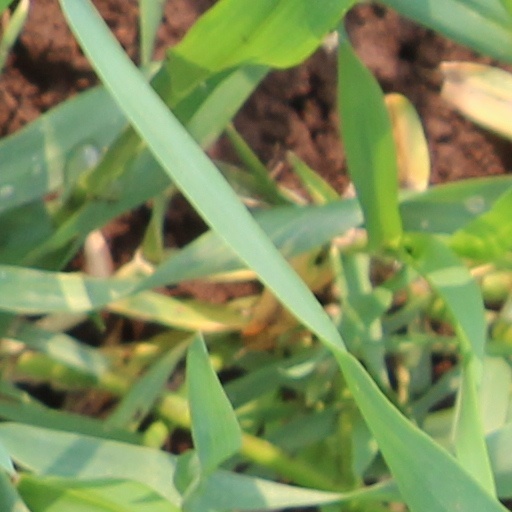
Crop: wheat